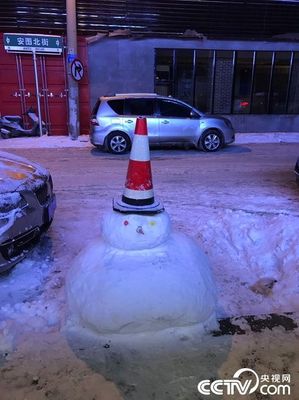
Weather: snow or frosty